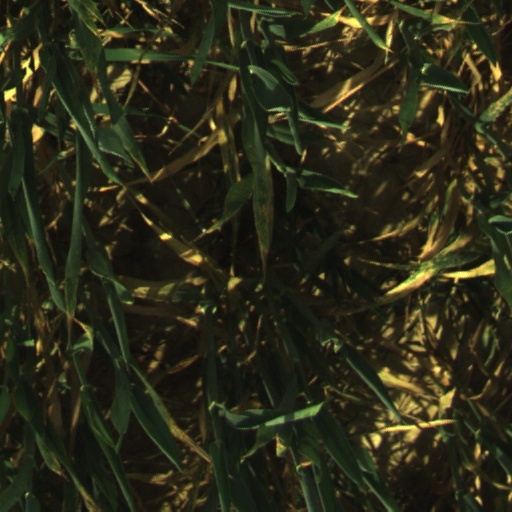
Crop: wheat